Schalk Burger

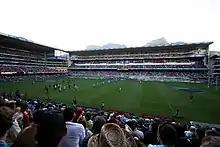
A Stormers match at Newlands.

Burger was selected for the Springboks' to play the British & Irish Lions, not having played since injuring his calf muscle in April while playing for the Stormers.